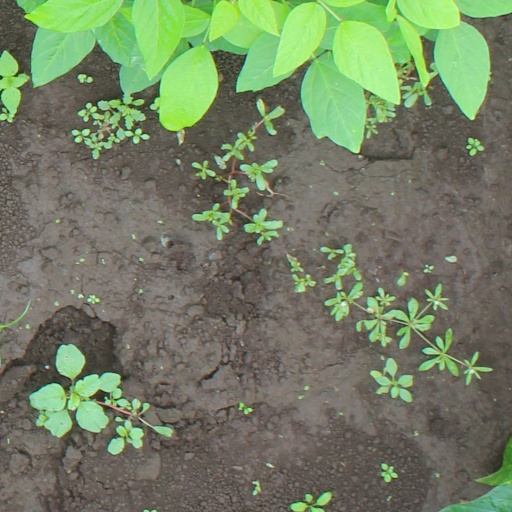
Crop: soybean